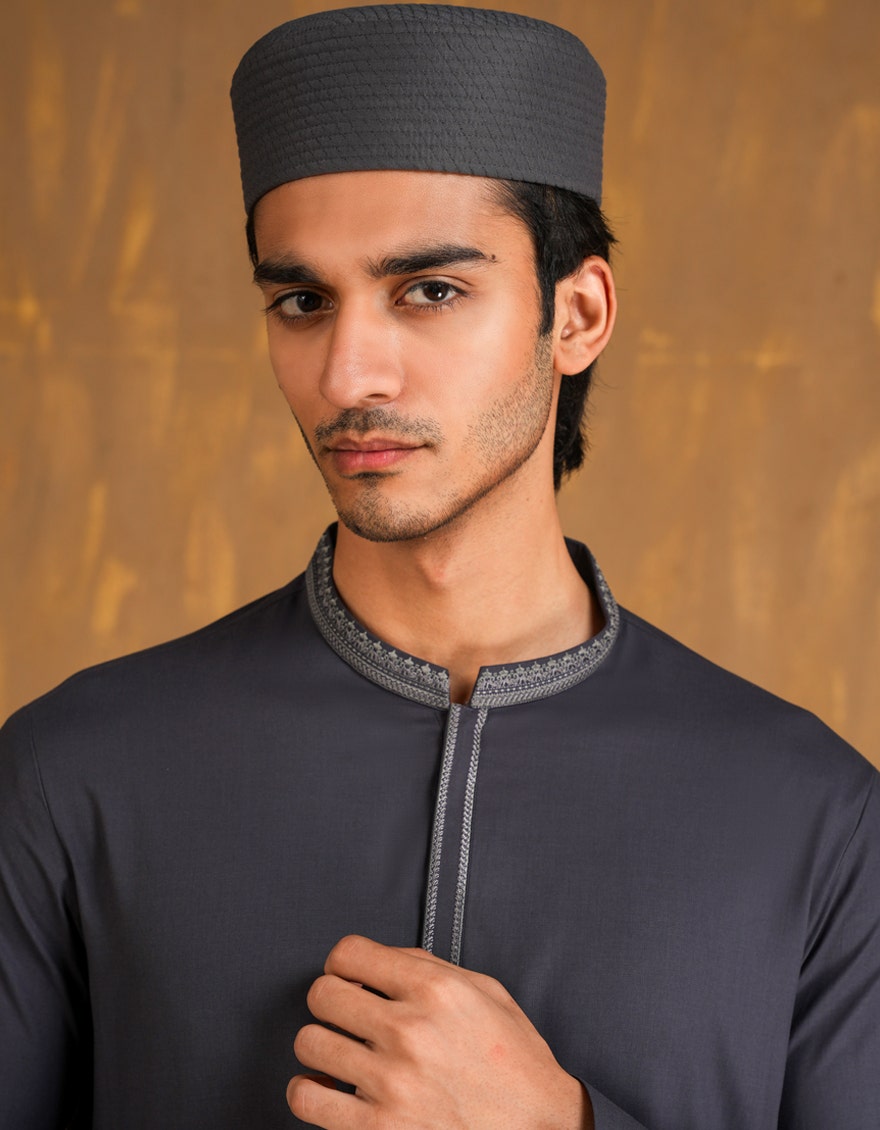
black khan traditional abaya